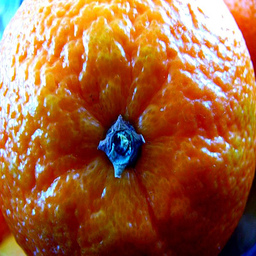
Label: Orange